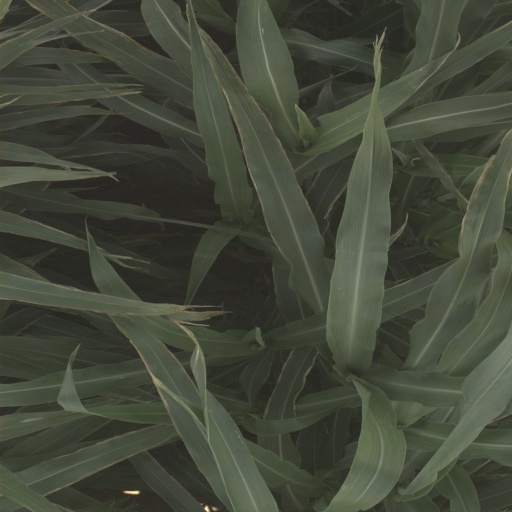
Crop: sorghum